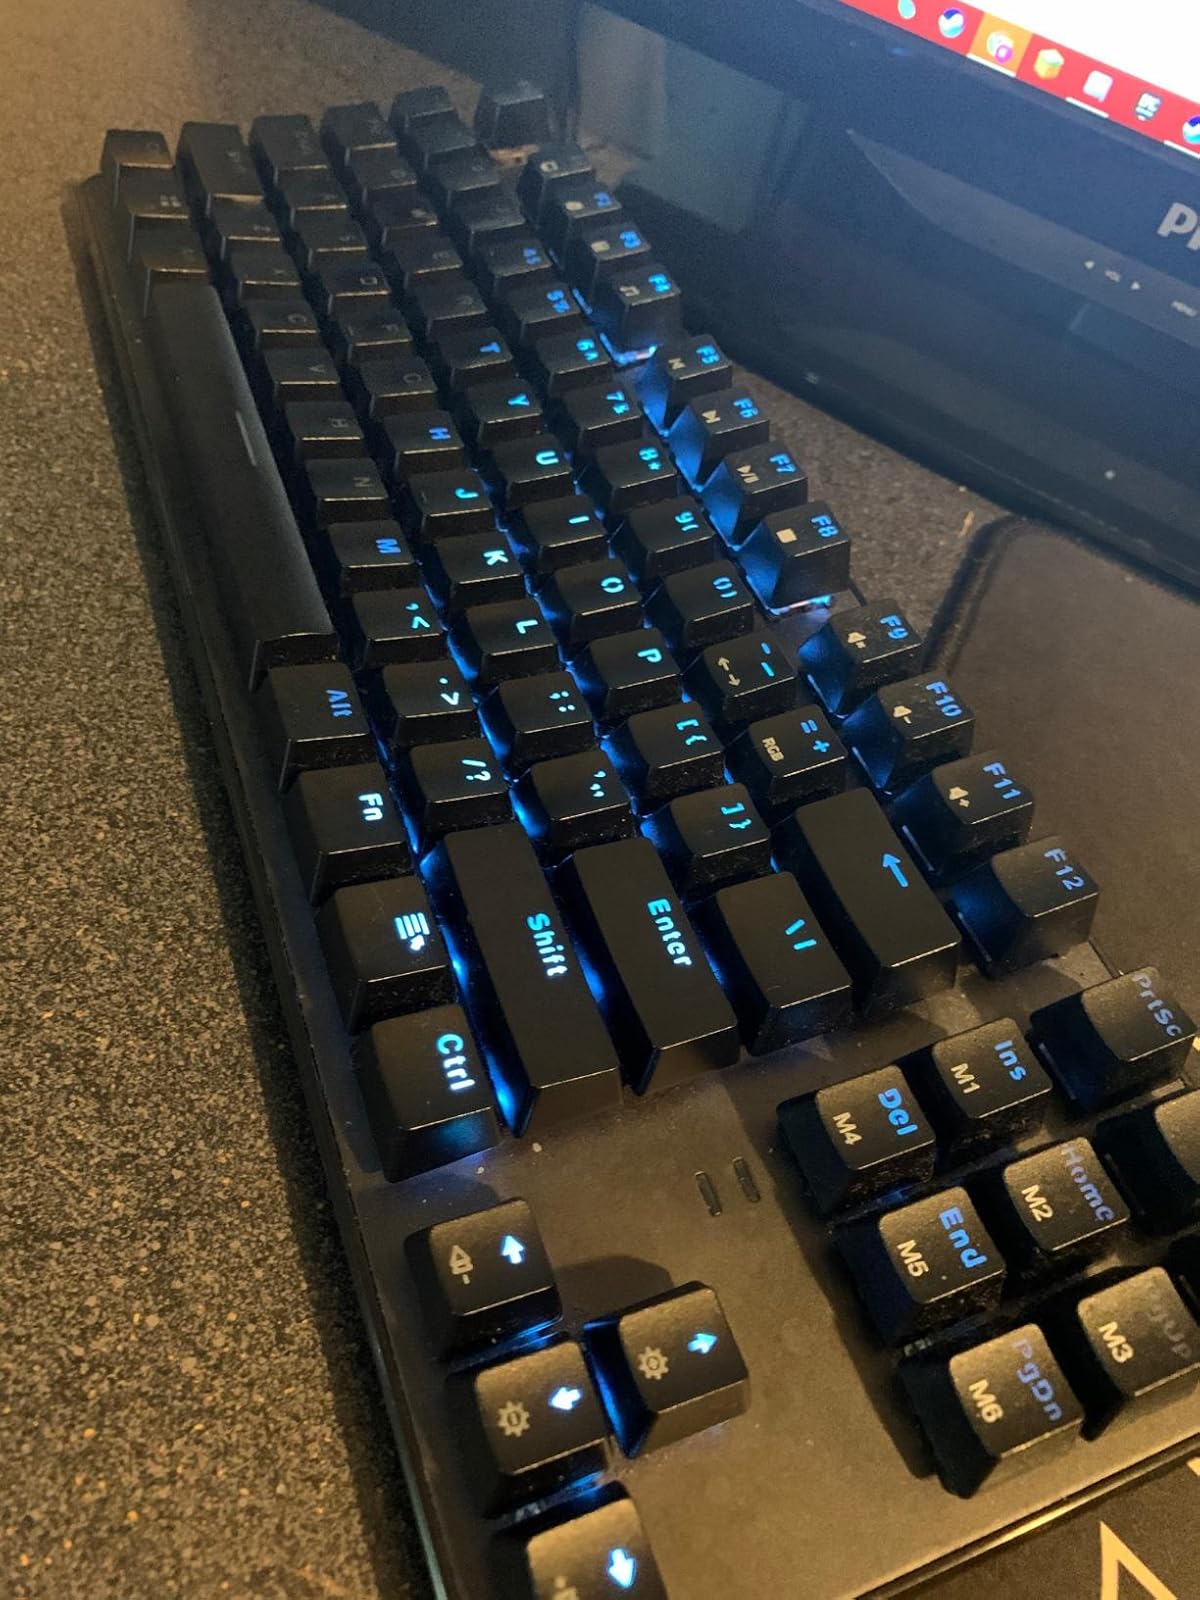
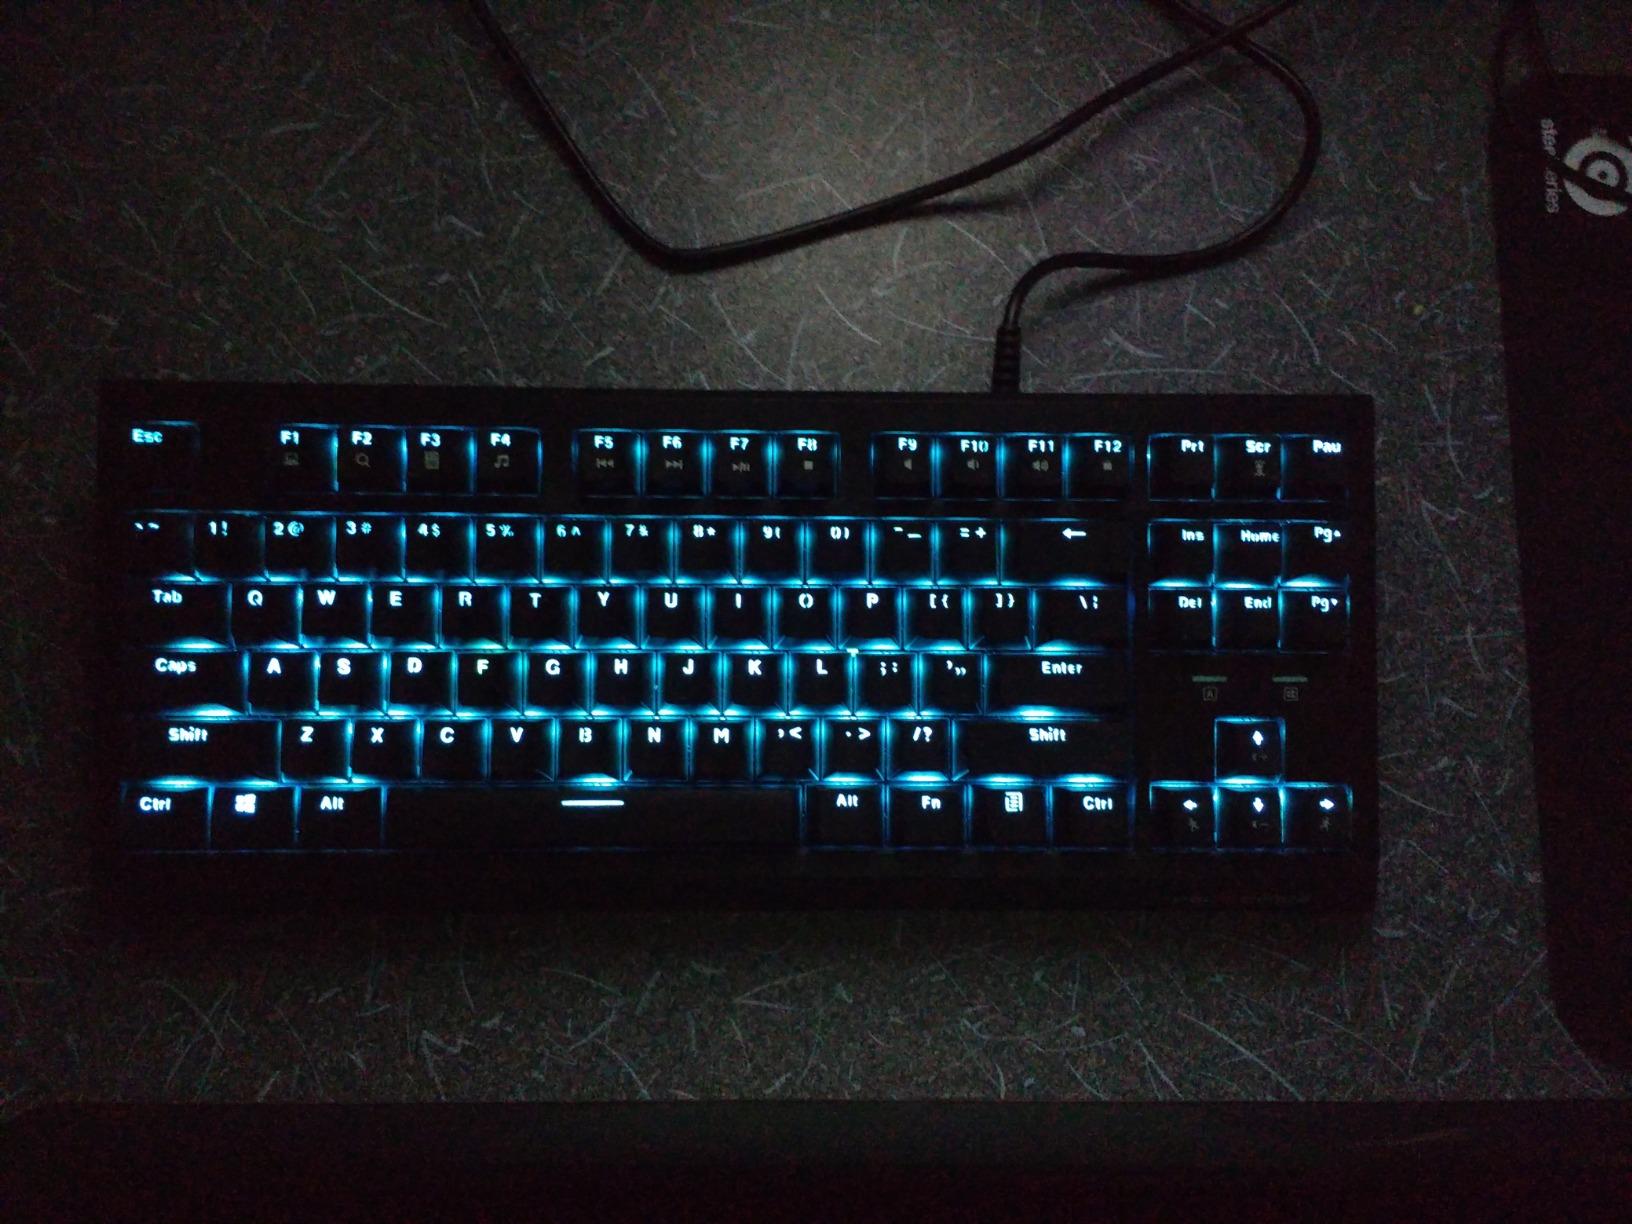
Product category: keyboard
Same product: no